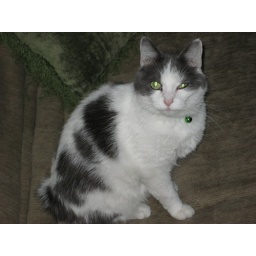
Mr. B sitting around on the couch